Answer in natural language. How many Beds are visible in the scene? Choose between the following options: 3, 4, 2, 1 or 0
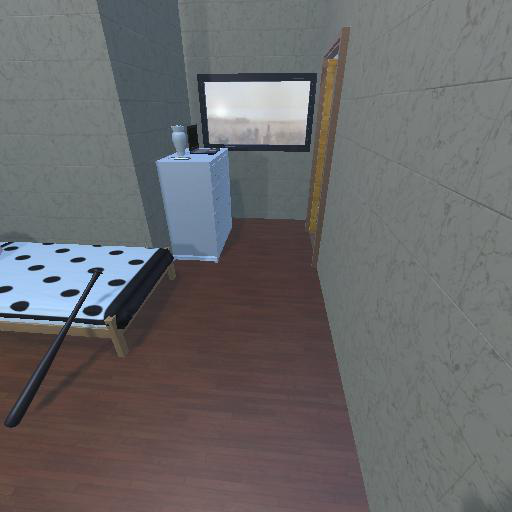
<answer>1</answer>